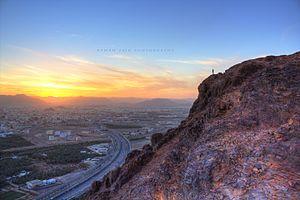
Les montagnes du Hedjaz, ou chaîne du Hedjaz, sont une chaîne de montagnes située dans la région du Hedjaz, dans l’ouest de l’Arabie saoudite. La chaîne s'étend du nord au sud le long de la côte est de la mer Rouge et peut être considérée comme comprenant les monts de Madian et faisant partie des monts Sarawat.